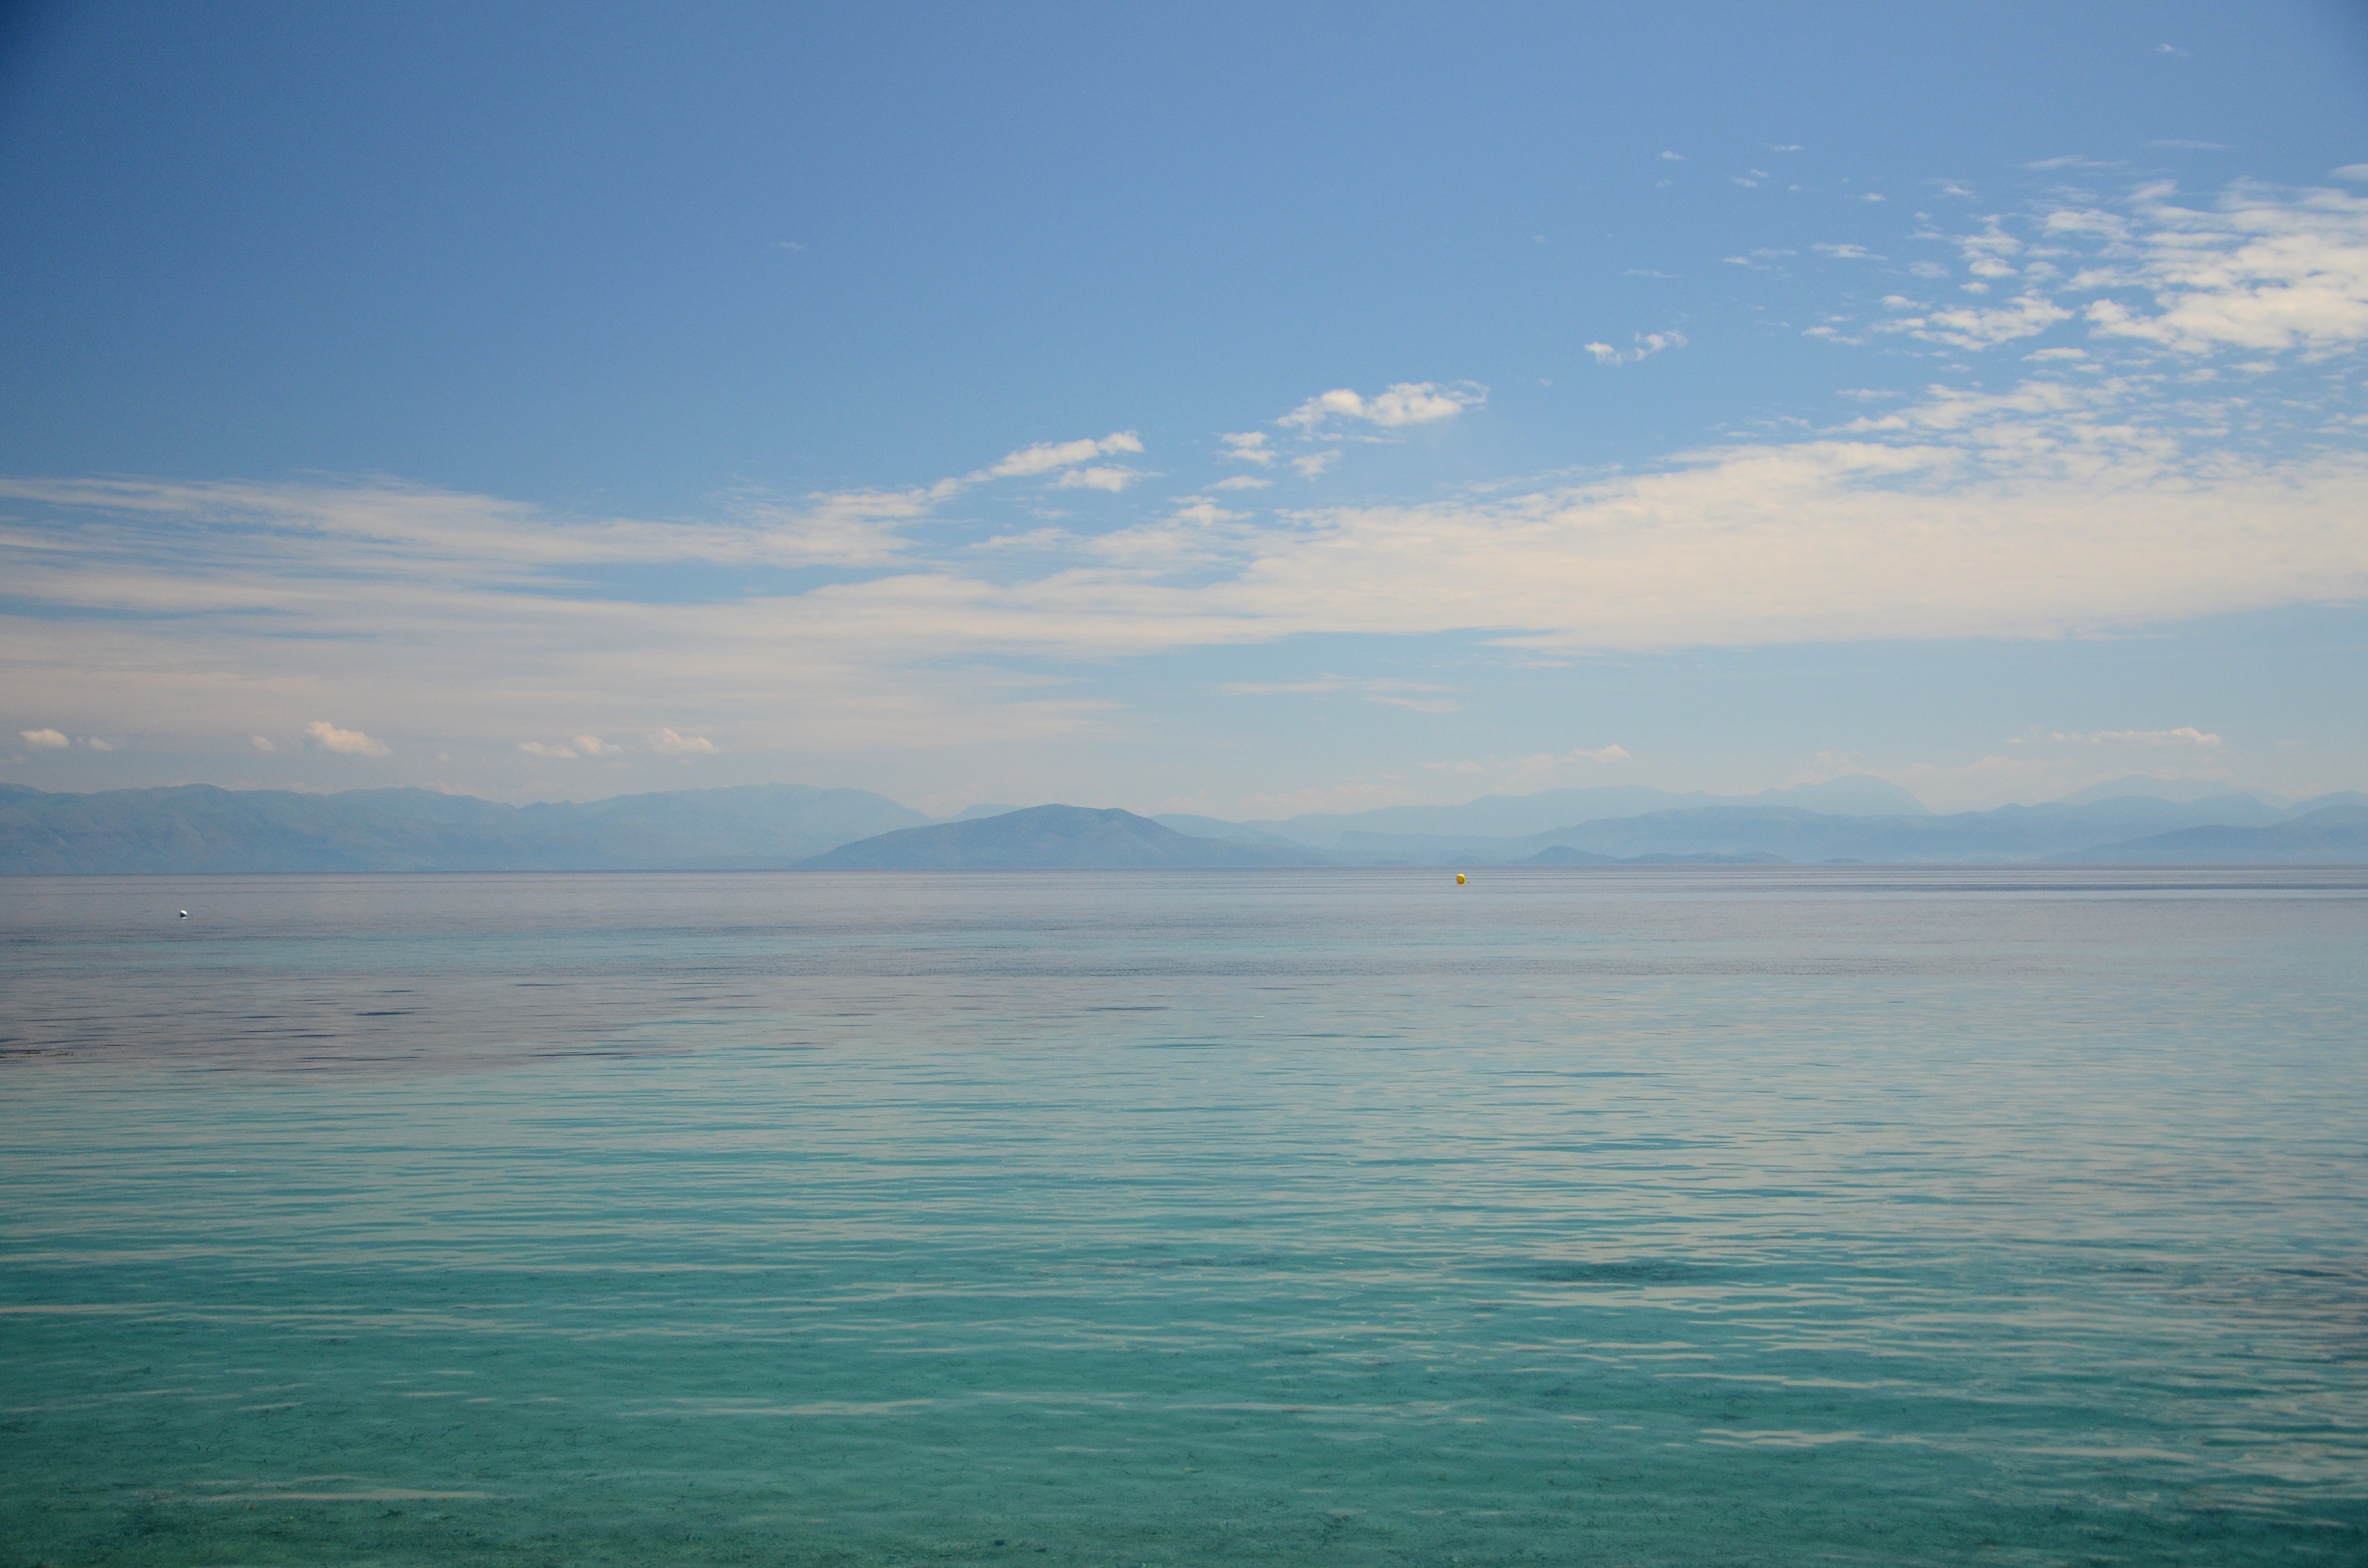
landscape, sea, coast, water, ocean, horizon, cloud, sky, morning, shore, lake, dawn, dusk, bay, blue, reservoir, body of water, loch, the silence, peace of mind, atmospheric phenomenon